Ralph Tate

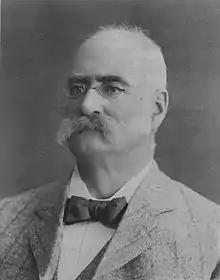

Ralph Tate (11 March 1840 – 20 September 1901) was a British-born botanist and geologist, who was later active in Australia.